James Fintan Lalor

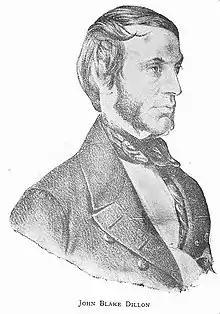
John Blake Dillon

Politics began to play an important part in the life of the Lalor family. In 1832 Patrick Lalor, was called to give evidence before a Select Committee, having been recognised as one of the leaders in Daniel O'Connell's Repeal Association. He founded himself the Laois Liberal Club, which was in later years part of the election machinery for Parnell. During the elections of this year, Patrick was to come in ahead of Sir Charles Coote, the Tory Party candidate winning the seat, and this was seen as a major victory for the cause. During the campaign the Tory paper, the Leinster Express, attempted to destroy Patrick's character, claiming he himself was a tyrant. Patrick was in 1835 to lose his seat to Thomas Vesey, the son of Lord Vesey. Lord Vesey during the election compelled his tenants to vote against their conscience, and those who did not were evicted from their holdings.